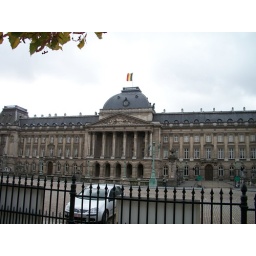
Big important looking building with an 9lane free for all street in front of it